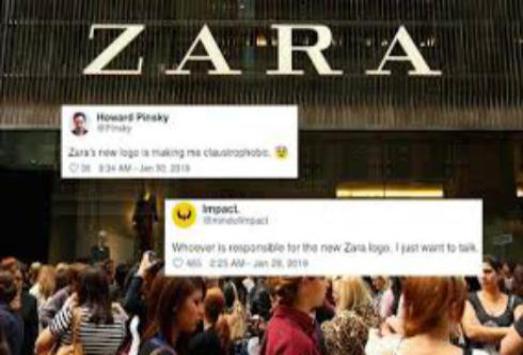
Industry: Clothes